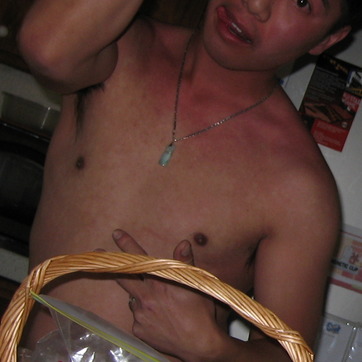
Material: skin